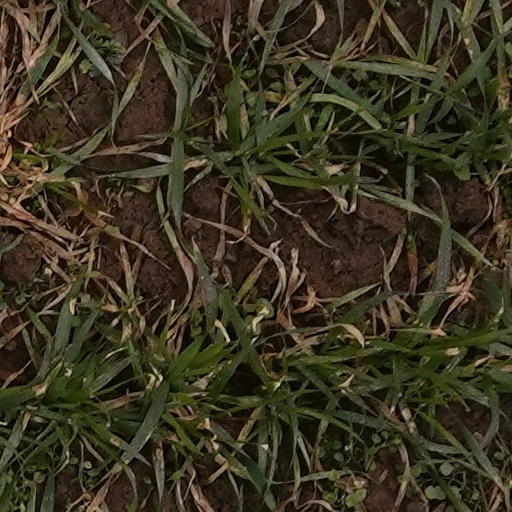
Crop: wheat